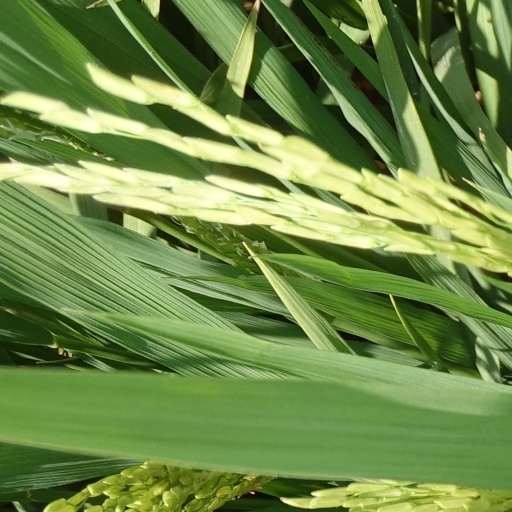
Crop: rice